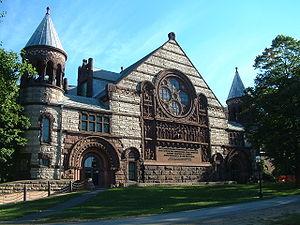
L'université de Princeton est une université de recherche privée, située dans la ville de Princeton dans l'État du New Jersey, aux États-Unis. Elle est aussi la quatrième plus ancienne université aux États-Unis.